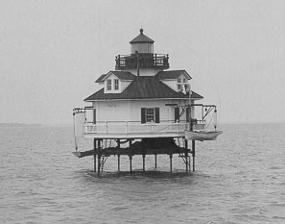
Building: Craney Island Light
Country: United States of America
Year built: 1859
Lighthouse in Virginia, United States Lighthouse Craney Island Light Undated photograph of Craney Island Light (USCG) Location just east of Craney Island at the mouth of the Elizabeth River Coordinates 36°53′31″N 76°20′13″W / 36.892°N 76.337°W / 36.892; -76.337 (approx.) Tower Foundation screw-pile Construction cast-iron / wood Height 36 feet (11 m) Shape square house (first); hexagonal house (second) Light First lit 1859 (first); 1884 (second) Deactivated 1936 Lens fifth-order Fresnel lens The Craney Island Light was a screwpile lighthouse located just east of Craney Island at the mouth of the Elizabeth River in Virginia . This light replaced the first permanently stationed lightship in the United States . History Craney Island forms the west side of the entrance to Norfolk's harbor and has been used as a military facility since the War of 1812 . In 1820 a lightship was stationed off its eastern side to protect the edge of the channel. This ship had previously been stationed off Willoughby's Shoal, but was quickly moved after it was determined that the first location was too exposed. This was the first permanent lightship station in the country; it was replaced in 1859 by the first of two screw-pile lights, a square house which survived until 1884. In that year the decrepit structure was replaced with a new hexagonal house, which in turn was removed in 1936, to be replaced by an automated light on the old foundation. In the early 1970s the light was completely removed and replaced by a buoy . Although not a historical name for the ship or station, a lightship named Portsmouth commemorates the first lightship at Craney Island at the Portsmouth Naval Shipyard Museum in Portsmouth, Virginia . References